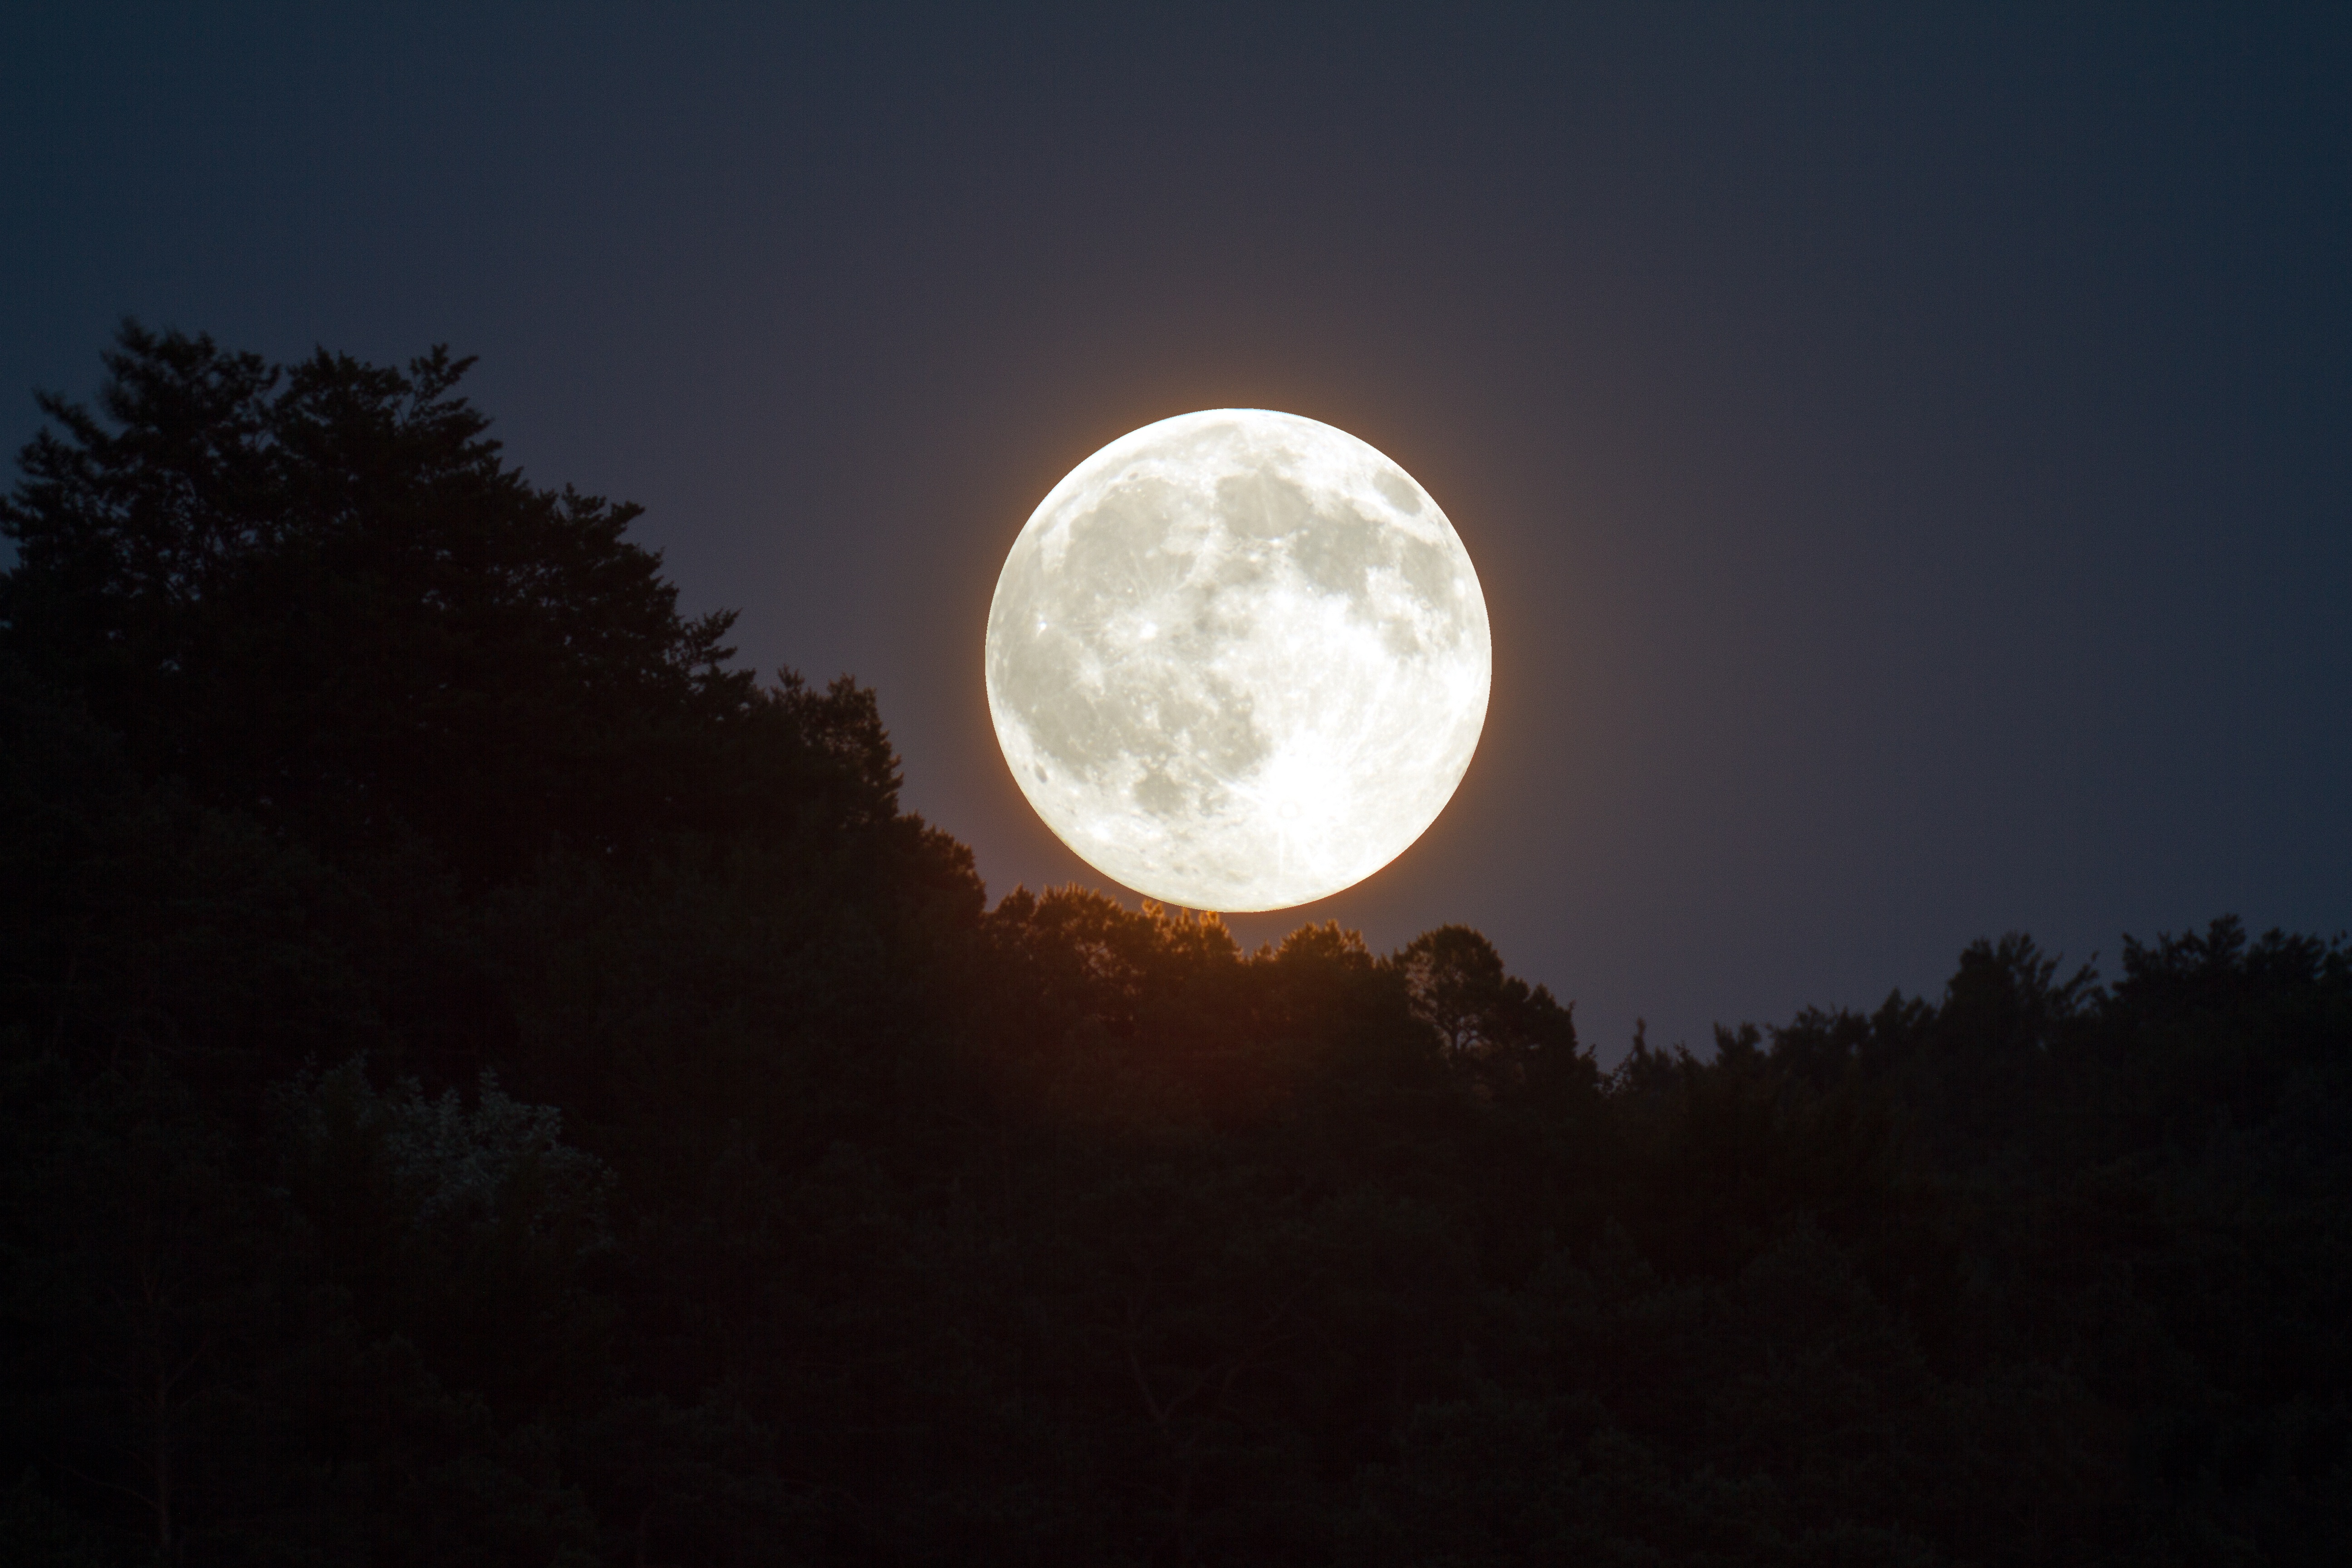
light, sky, night, sunlight, atmosphere, darkness, night sky, moon, full moon, moonlight, super moon, astronomy, mood, abendstimmung, evening sky, astronomical object, celestial event